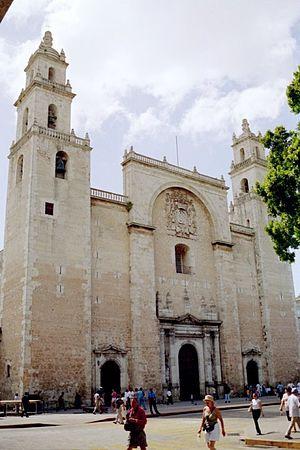
Mérida la cité blanche est une ville du Mexique et la capitale de l'État du Yucatán. Sa population s'élevait à 777 615 habitants en 2010.